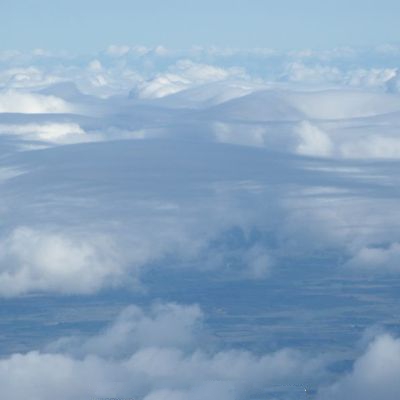
Cloud type: Altostratus (As)